The Jackie Thomas Show

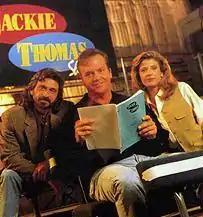
From left to right, Dennis Boutsikaris, Tom Arnold and Alison LaPlaca

The Jackie Thomas Show is an American sitcom that aired on the ABC network from December 1992 to March 1993. The series received widespread attention due to its creators Roseanne Arnold, then starring in the fifth season of her comedy "Roseanne", and her then-husband and "Roseanne" co-producer Tom Arnold. "The Jackie Thomas Show" starred Tom Arnold as a misanthropic sitcom actor.